Derrick Henry

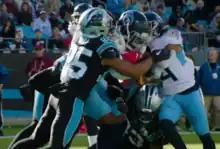
Henry - Week 9, 2019

Henry finished the regular season setting career-highs in carries with 303, rushing yards with 1,540, and rushing touchdowns with 16, which all led the league, despite only playing in 15 games, missing the Week 16 game against the New Orleans Saints due to a hamstring injury. He also set career-highs in receptions with 16, receiving yards with 206, and receiving touchdowns with two. On December 17, 2019, he was selected to his first Pro Bowl. On January 3, 2020, he was named to the second-team All-Pro at both the running back and flex position, both behind Christian McCaffrey. He was ranked 10th by his fellow players on the NFL Top 100 Players of 2020.